Jean Cholet

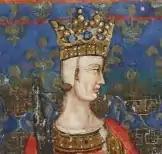
Charles I of Sicily

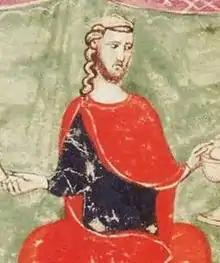
Peter III of Aragon

In 1282 the situation of the Papacy with regard to southern Italy changed dramatically. On 7 May, the famous Sicilian Vespers began in Palermo, resulting in the loss of the island, a papal fief, by King Charles I. The King of Aragon, Pedro I, took advantage of the revolt by invading and occupying the island of Sicily. He began to style himself "King", which infuriated both King Charles and Pope Martin IV. King Charles and King Pedro challenged each other to trial by single combat (duel), which greatly annoyed the Pope, who believed that the decision as to legitimacy was his. On 5 June the Pope appointed a Legate in the Kingdom of Sicily, Cardinal Gerardo Bianchi, and ordered him to get King Charles to abandon the plan of trial by combat. Bianchi was unsuccessful. On 18 November 1282, therefore, Pope Martin IV opened proceedings against King Pedro of Aragon, because he had invaded the territory of Sicily and was usurping the crown. The proceedings were concluded by 21 March 1283, when Pope Martin publicly deposed King Pedro and released all of his subjects from allegiance to him. The duel was still in prospect, however, and the Pope also tried to get the King of France and the King of England to intervene. In his letter to King Edward I, Pope Martin recommended to him the services of Cardinal Joannes of S. Cecilia (Jean Cholet), a statement which is often interpreted as the appointment of Cardinal Cholet to an Embassy to England. The details of the letter itself, however, make it obvious that the Pope expects King Edward and Cholet to work through intermediaries ("suos nuntios vel litteras") and the King's agents ("vicarios et officiales tuos"). In 1283 Cholet already had an all-consuming task—organizing a crusade for the conquest of Aragon. In 1282 and 1283 King Edward, too, was fully engaged in the full-scale conquest and subjugation of Wales; it was not until 11 December 1282 that Llywelyn was killed at the Battle of Orewin Bridge. Edward did have time, however, to order his agents in Aquitaine not to permit the two combatants to engage in their duel in Bordeaux (which had been the proposed site), or anywhere else in his realm. His decision not to intervene in the dynastic problems of France and Aragon was probably sufficient for the Pope's purposes.